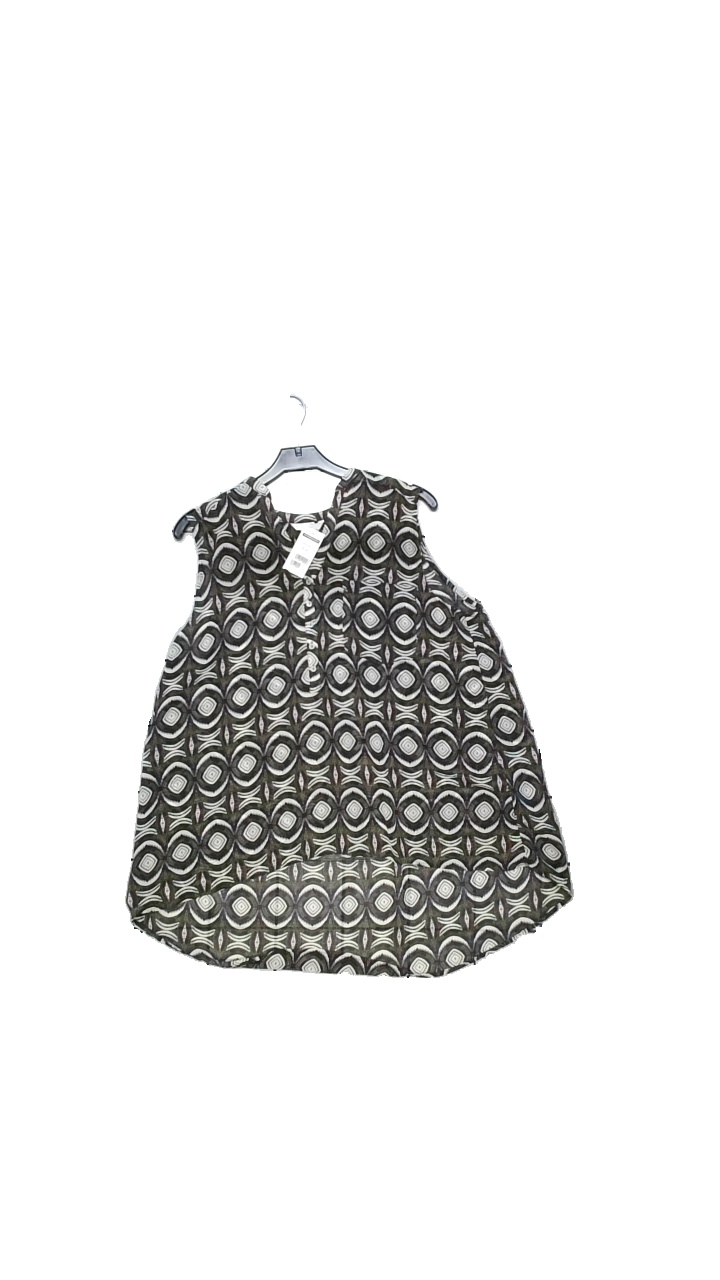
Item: Blouse (Ladies)
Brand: H&m
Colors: Multicolor, White, Brown, Purple
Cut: Regular, Loose
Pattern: Geometric print
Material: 100% polyester
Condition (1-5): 4
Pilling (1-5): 4
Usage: Reuse
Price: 50-100